Notations

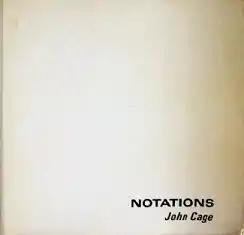
First edition

Notations is a book that was edited and compiled by American avant-garde composer John Cage (1912–1992) with Alison Knowles and first published in 1969 by Something Else Press. The book is made up of a large collection of graphical scores, facsimiles of holographs, from the Foundation for Contemporary Performance Arts, with text by 269 composers, which are presented in alphabetical order, with each score allotted equal space, and in which the editor has no more authority than the reader in assigning value to the work. The book includes the manuscript for the Beatles song "The Word" (song lyrics, but no musical notation) from the "Rubber Soul" album (1965).